The Concert (Titian)

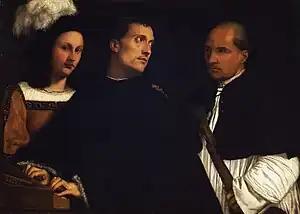
"The Concert" (c. 1543-1564) by Titian

The Concert or The Interrupted Concert is a c. 1510–1511 oil on canvas painting by Titian, now in the Galleria Palatina, in Florence. A copy in the Galleria Borghese, in Rome, includes an additional fourth figure.